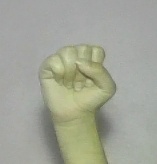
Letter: saad